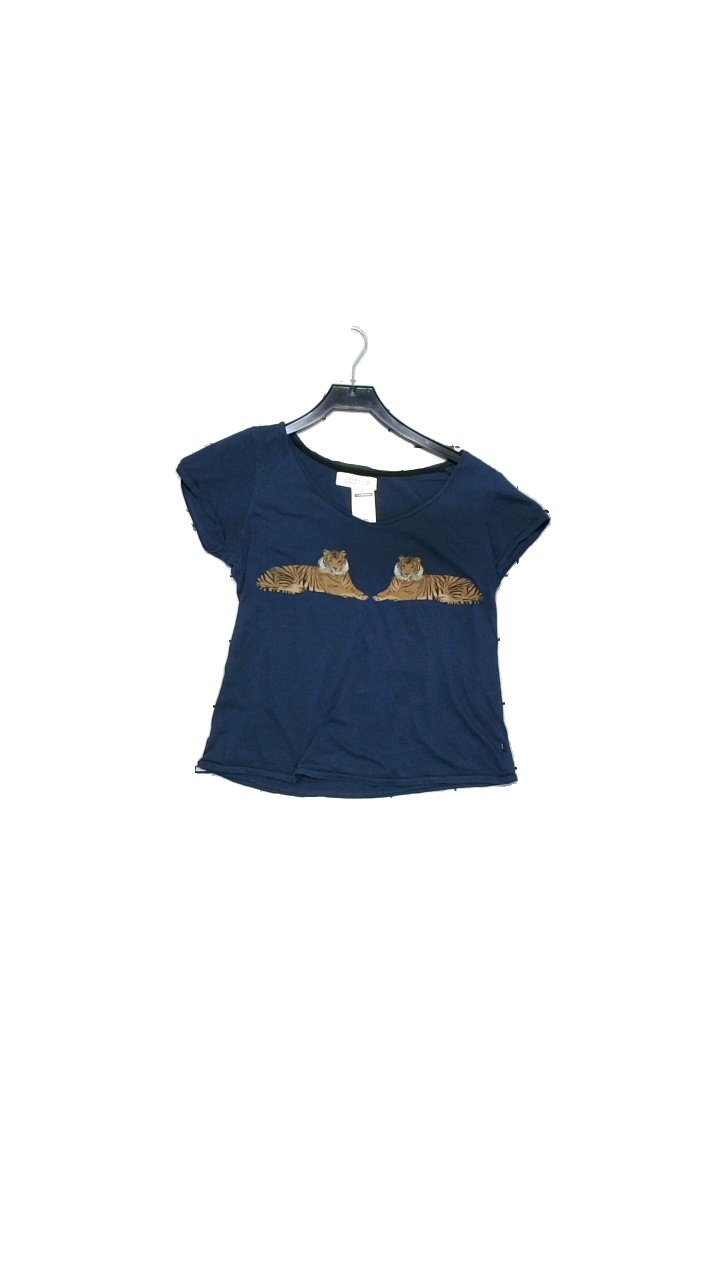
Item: T-shirt (Ladies)
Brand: Wanama
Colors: Blue, Orange, Multicolor
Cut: C-collar
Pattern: Logo print
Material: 100% cotton
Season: All
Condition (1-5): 3
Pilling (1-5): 5
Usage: Reuse
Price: <50